Master L. Cz.

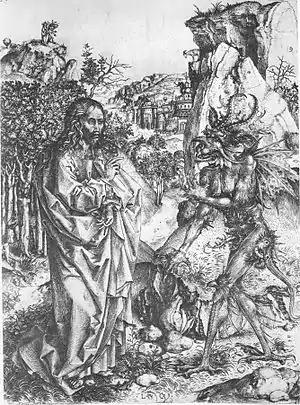
"The Temptation of Christ" (c. 1500), engraving on paper, 22.6 x 16.9 cm

Master L. Cz. (active c. 1480–1505) was an anonymous late 15th-century German Renaissance printmaker. Only twelve engravings by his hand are extant, but their virtuosity establishes him as a talented artist whose work marks a stylistic transition between that of Martin Schongauer and Albrecht Dürer.